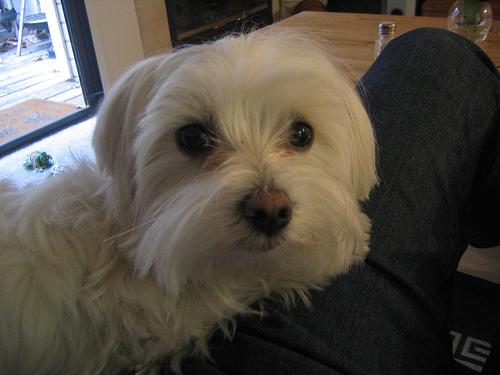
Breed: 249-n000101-Maltese_dog